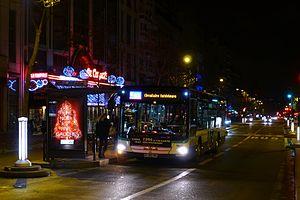
Les lignes de bus Noctilien de N01 à N99 constituent une série de lignes que la RATP exploite la nuit à Paris et en petite couronne de l'agglomération parisienne, certaines lignes desservant également la grande couronne.